Katie Cassidy

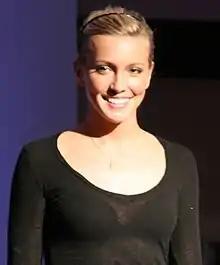

In 2003, Cassidy made her television and acting debut appearing in an episode of the Lifetime drama series "The Division". Cassidy has continued to guest appear in television shows such as "Celebrity Apprentice 4", "Listen Up" and "New Girl". In 2005, Cassidy appeared in a recurring role on The WB's series "7th Heaven" throughout four episodes. That same year, she also appeared on the UPN teen drama series "Sex, Love & Secrets".